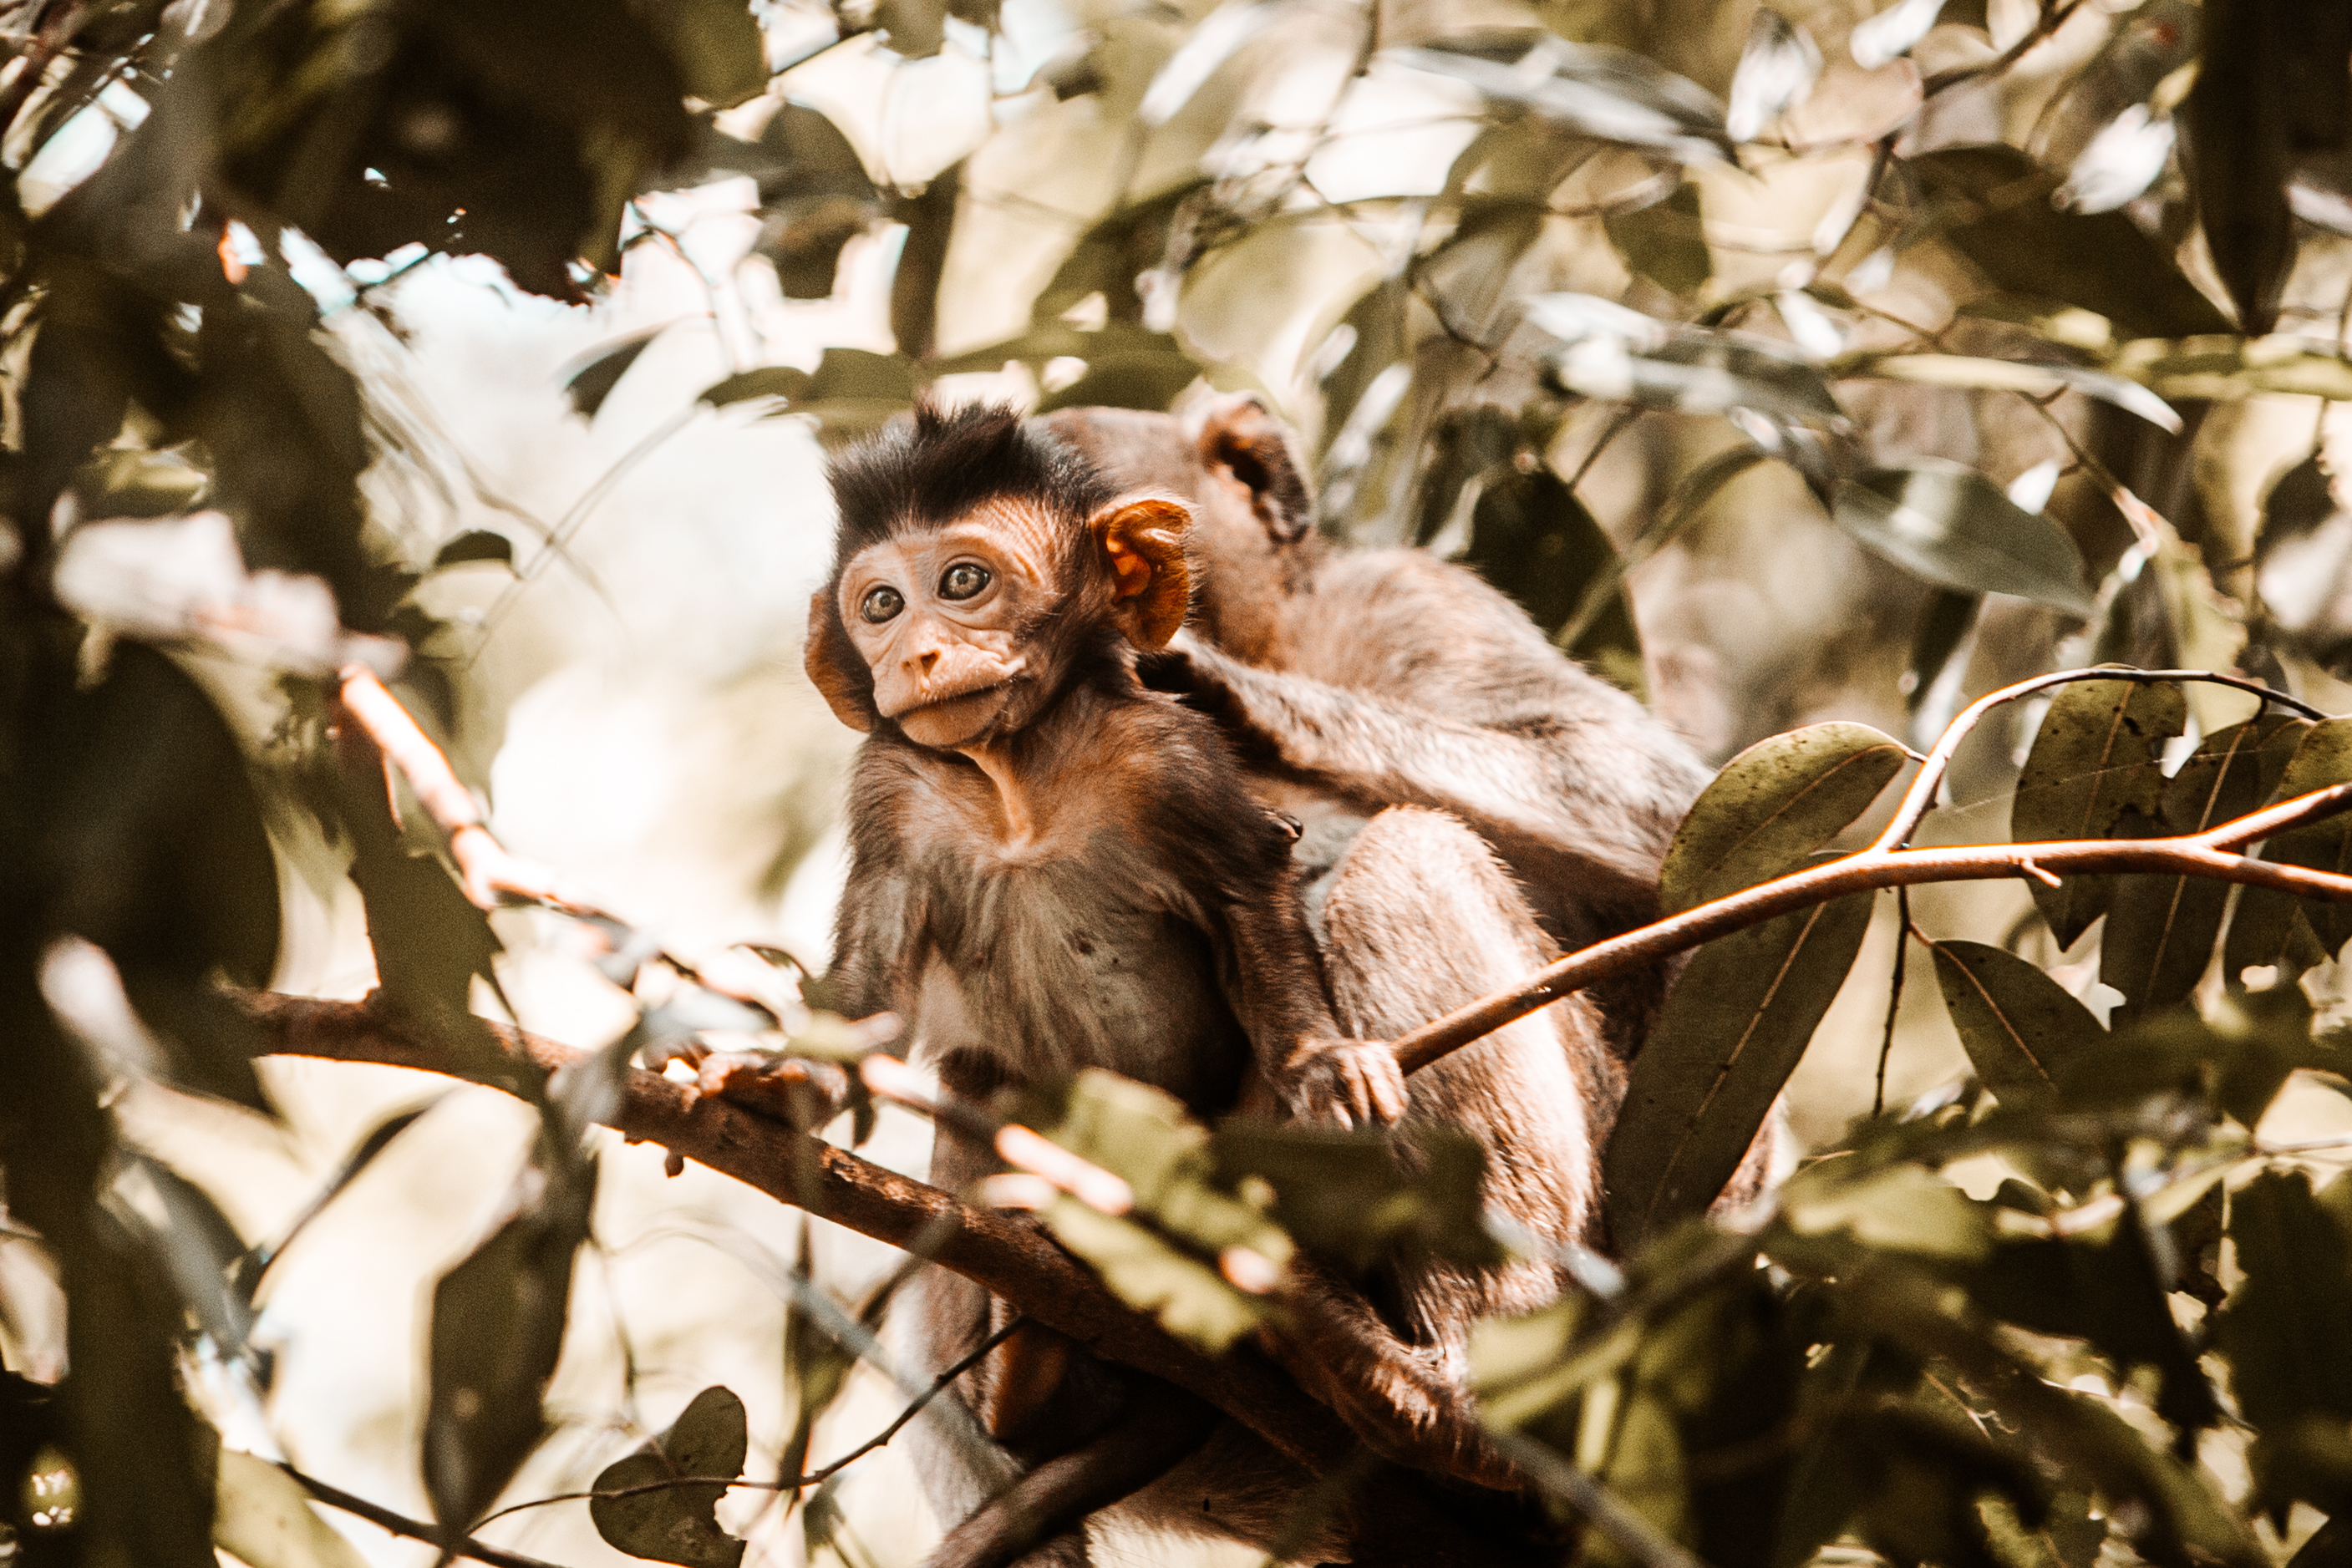
vertebrate, mammal, macaque, primate, branch, leaf, wildlife, terrestrial animal, organism, tree, forest, plant, rhesus macaque, fawn